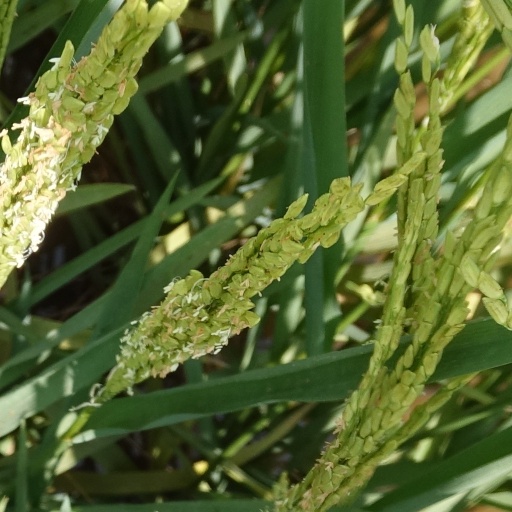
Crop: rice